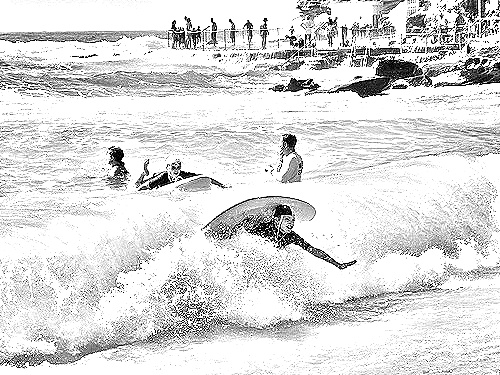
Portrait style: Sketch Portrait